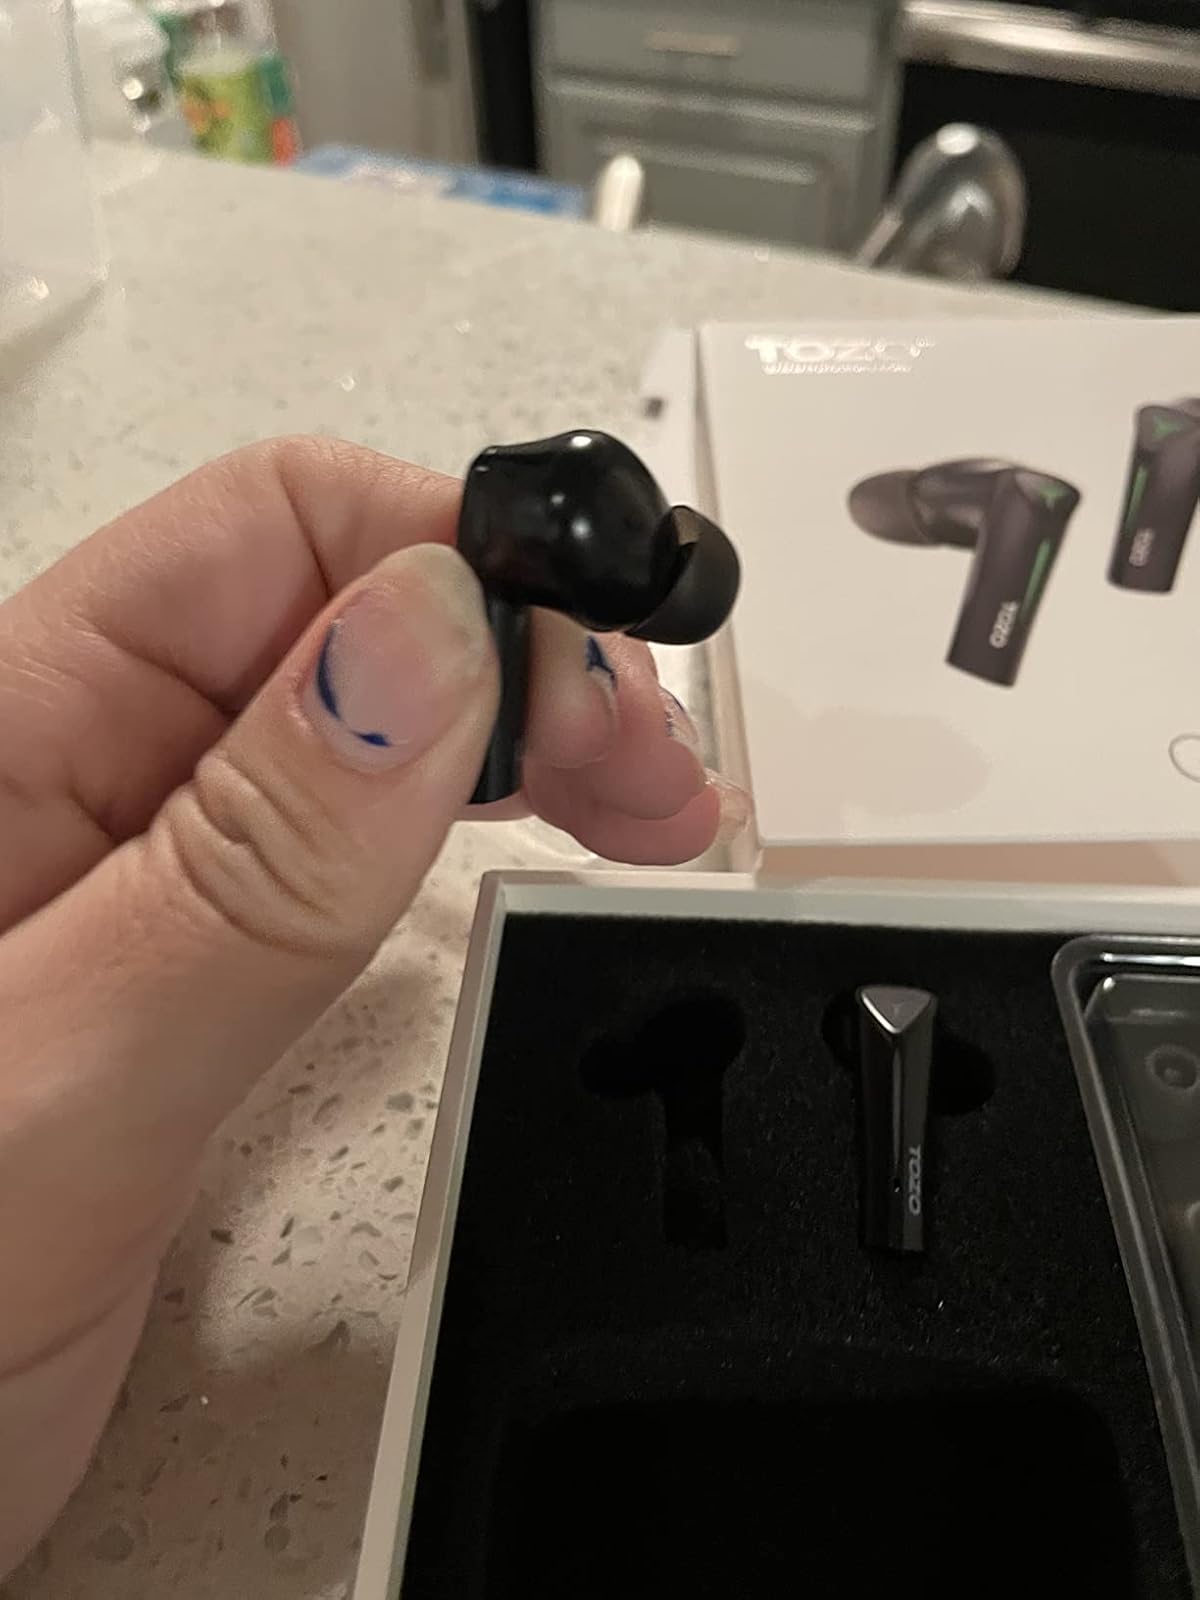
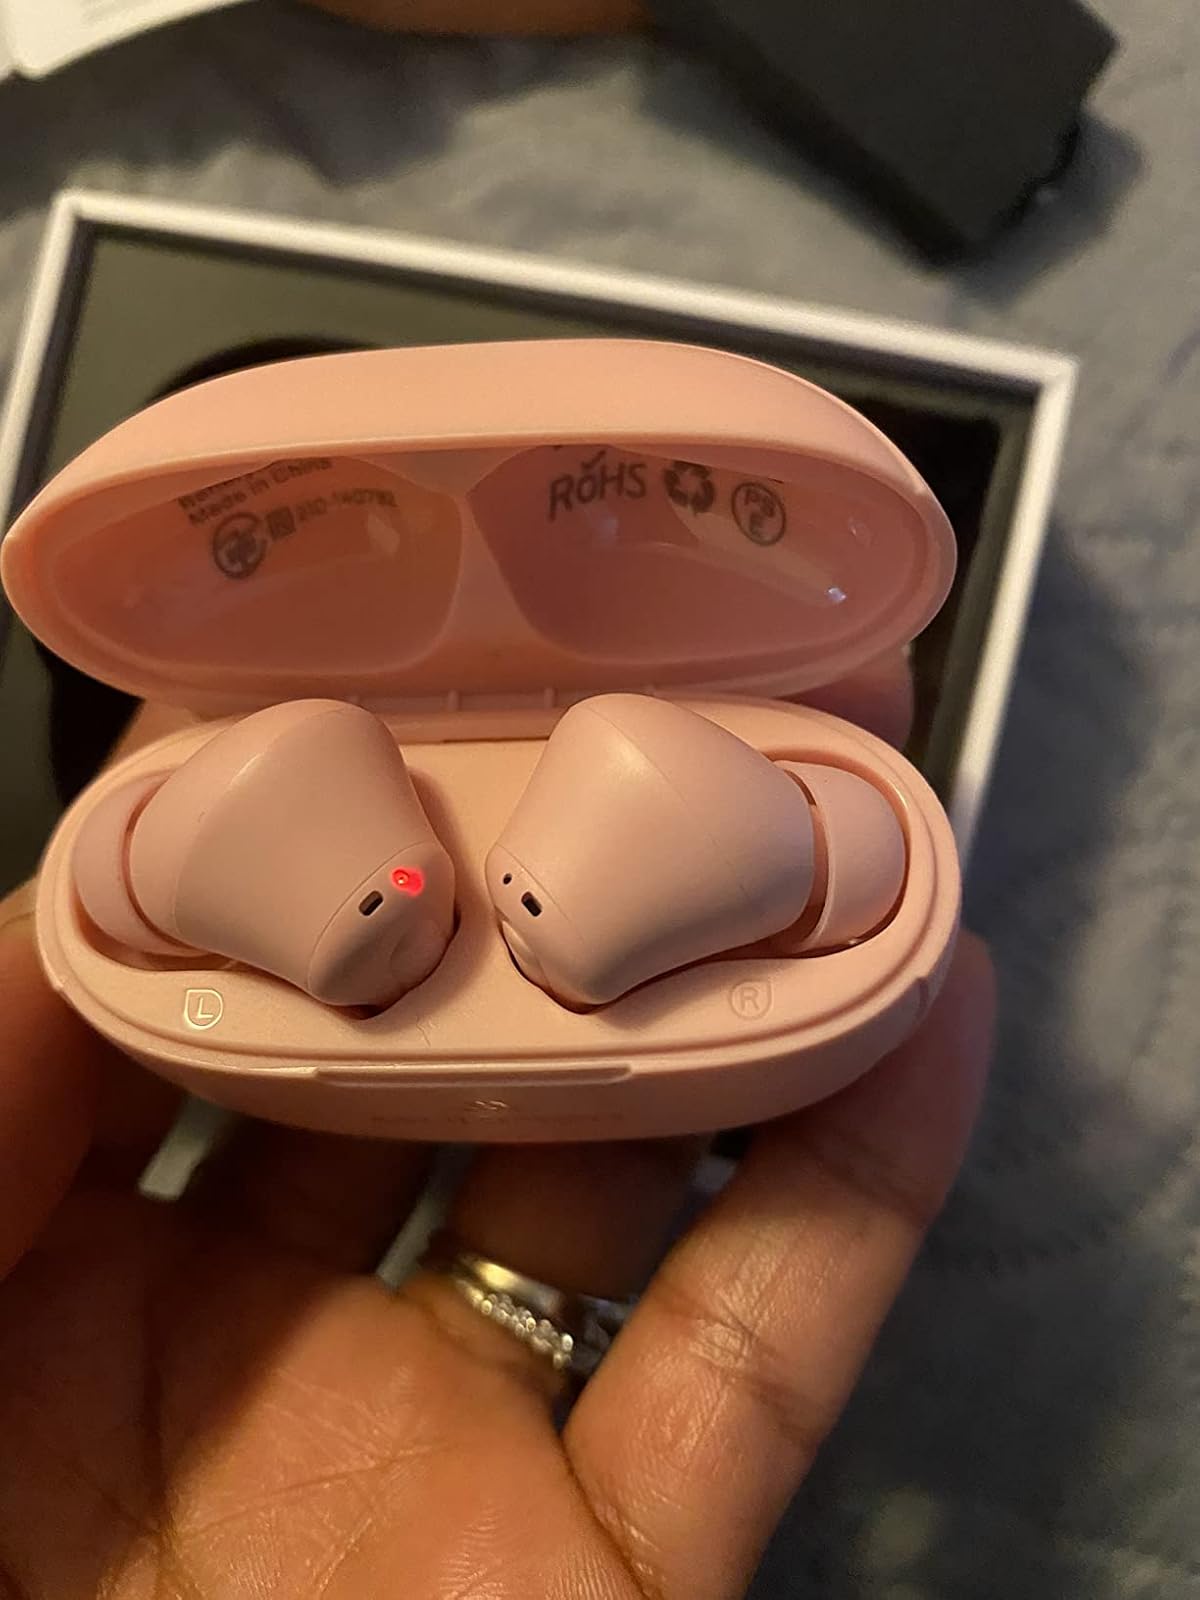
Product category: earbuds
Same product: no